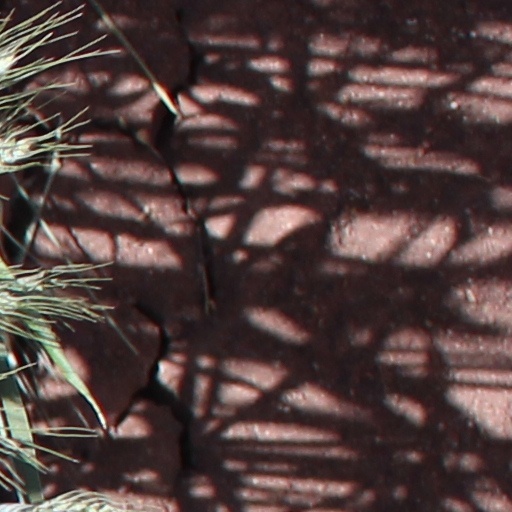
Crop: wheat